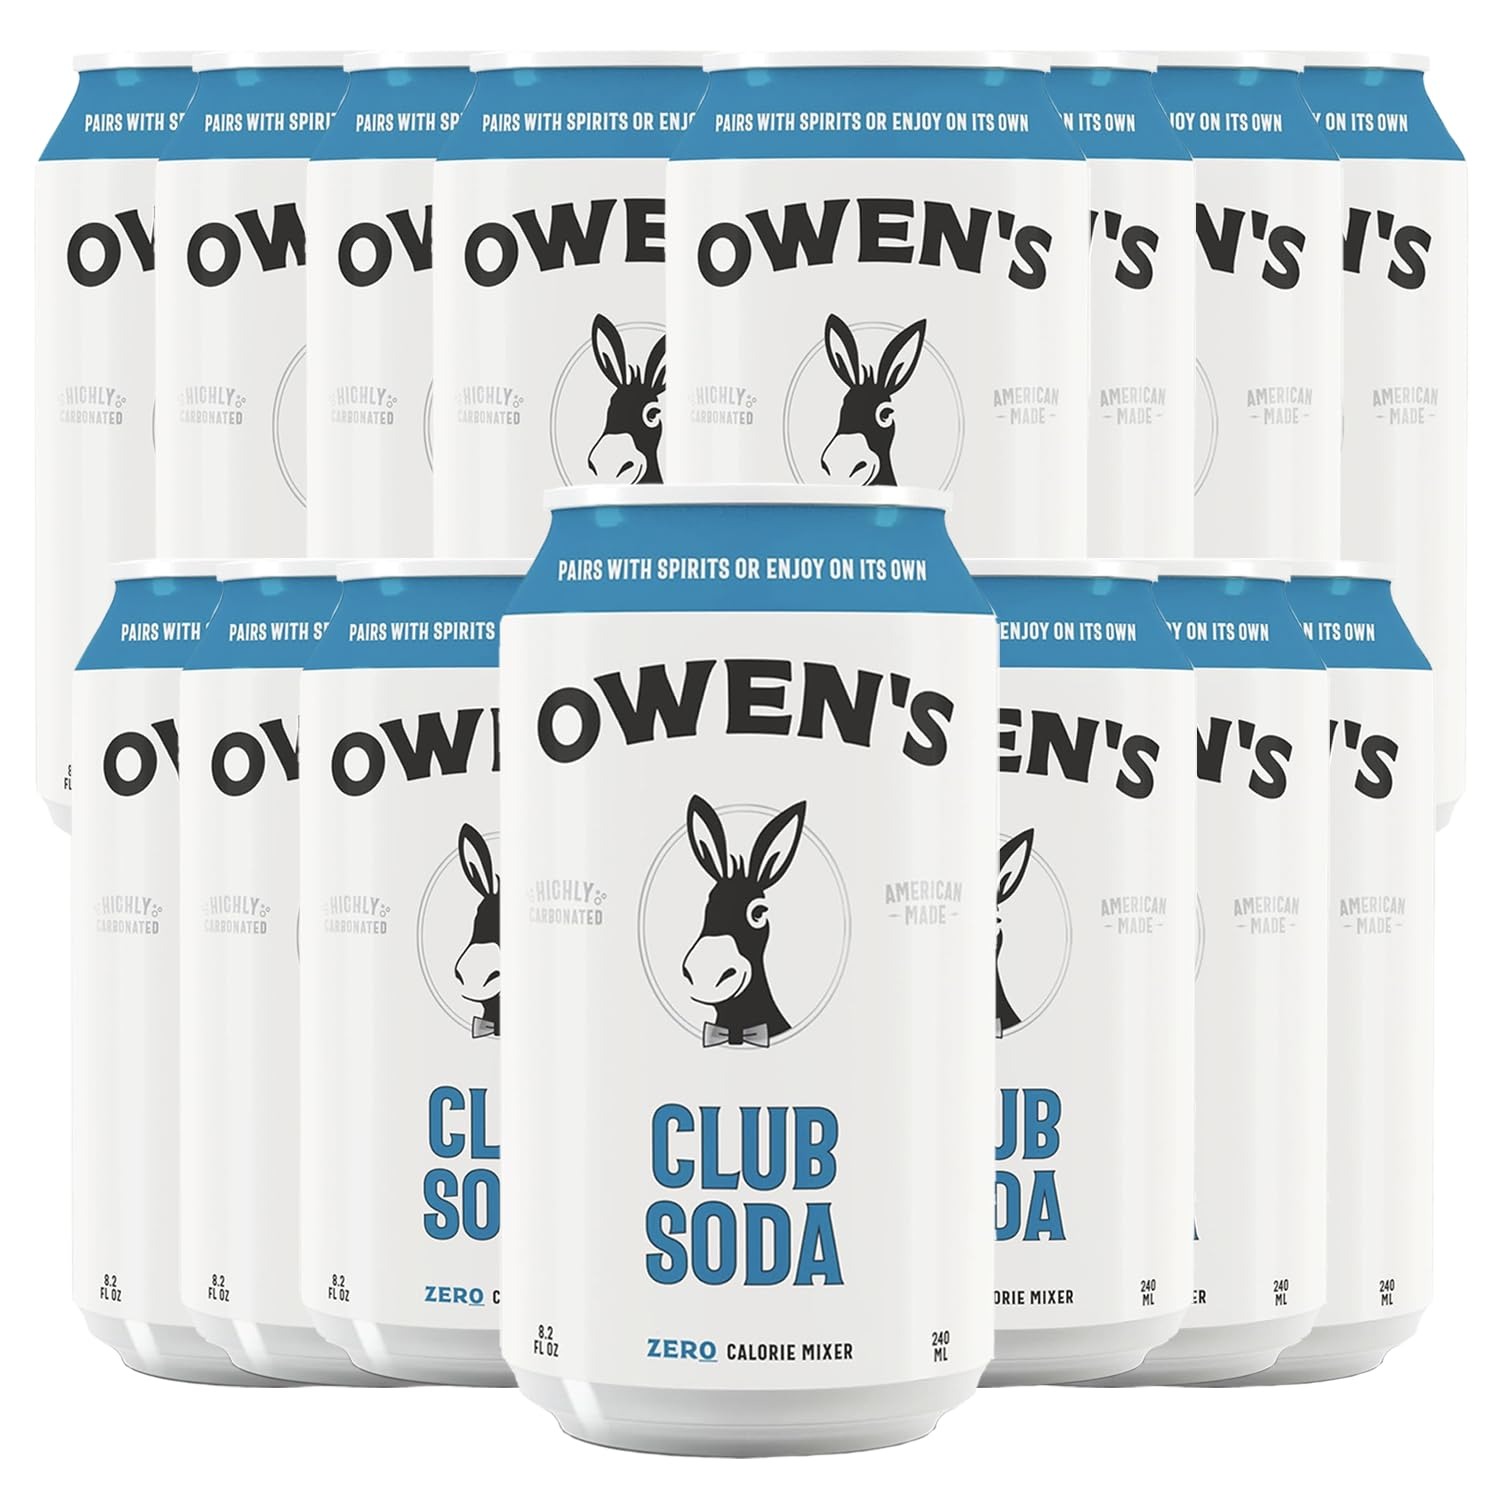
Item Name: Owen’s Craft Mixers | Club Soda 15 Pack | Handcrafted in the USA with Premium Ingredients | Vegan & Gluten-Free Soda Mocktail and Cocktail Mixer
Bullet Point 1: Club Soda- Super sparkling and incredibly refreshing.
Bullet Point 2: Immerse yourself in the award-winning excellence of Owen's Craft Mixers, meticulously crafted to enhance your cocktail experience and foster positive social connections.
Bullet Point 3: Versatile Owen's Mixers seamlessly integrate into cocktail culture, allowing for effortless creation of exceptional cocktails or delicious mocktail options.
Bullet Point 4: Enjoy consistent, high-quality cocktails with every sip, thanks to Owen's dedication to excellence for both bartenders and consumers.
Bullet Point 5: Handcrafted in the USA with premium ingredients, Owen's Mixers ensure a commitment to quality that stands out in every bottle.
Bullet Point 6: Experience the superior taste and purity of Owen's Craft Mixers, made with pure cane sugar, real juice, and a clean ingredient list. Plus, Owen's is vegan and gluten-free, catering to various dietary preferences.
Bullet Point 7: Includes (15) Cans, Phone and tablet holder and tasting notes/recipes.
Value: 8.2
Unit: Fl Oz

Price: 47.98